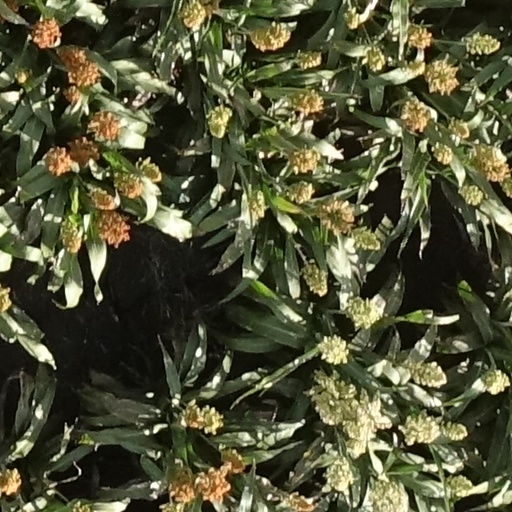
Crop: sorghum